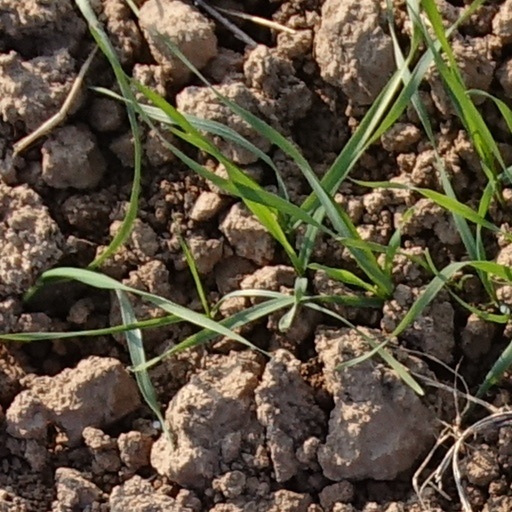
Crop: wheat